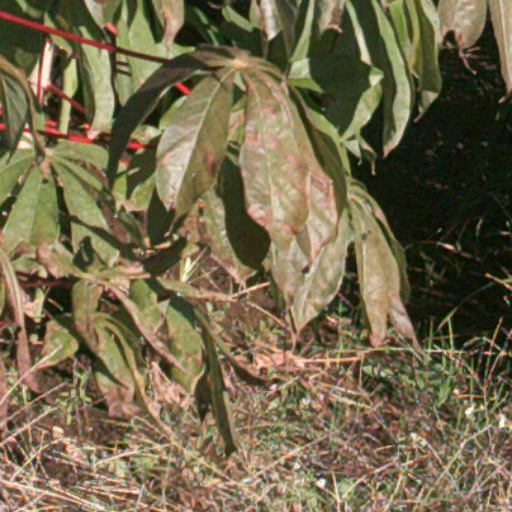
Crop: cassava